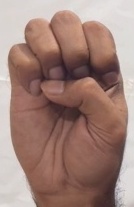
ASL sign: E